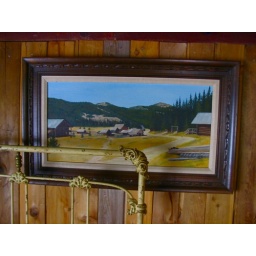
The bed and the picture above the wall in the cabin.